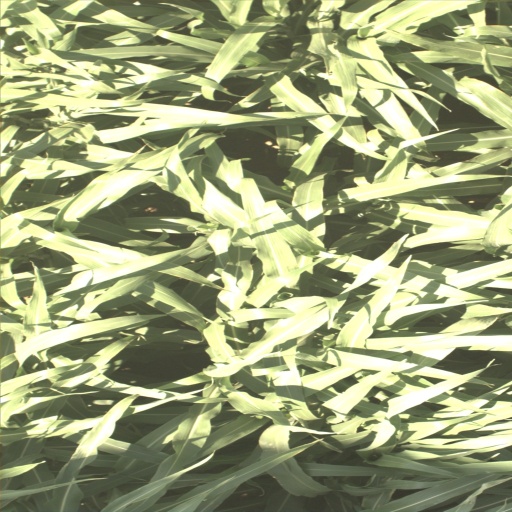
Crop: sorghum